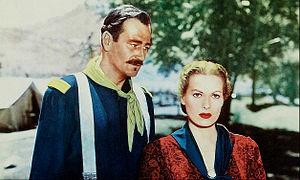
John Wayne [ d͡ʒɑn weɪn], pseudonyme de Marion Mitchell Morrison, est un acteur, réalisateur et producteur américain né le 26 mai 1907 à Winterset et mort le 11 juin 1979 à Los Angeles.